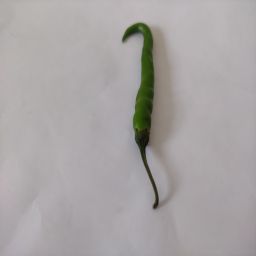
Crop: Chile Pepper
Quality: Unripe